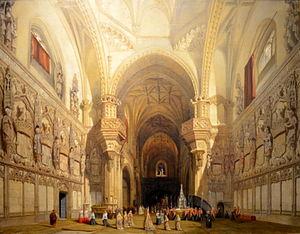
Intérieur de la cathédrale Saint-Jean-des-Rois de Tolède d'Adrien Dauzats (L'invention du passé. «